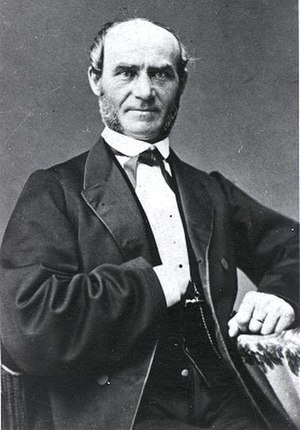
Uno Cygnæus
Uno Cygnaeus var en finsk teolog, pædagog og undervisningsinspektør.